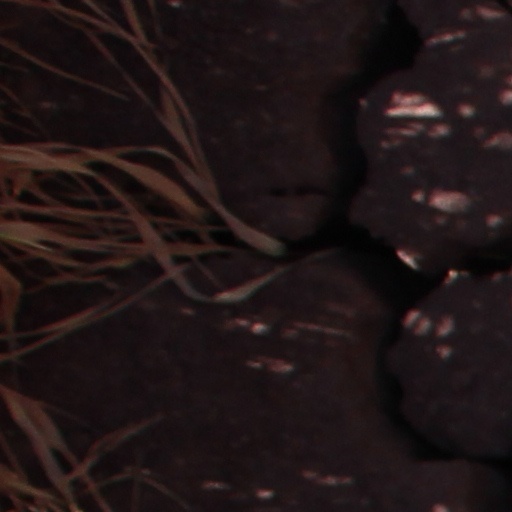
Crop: wheat